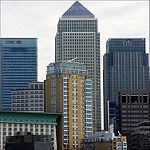
Scene: Outdoor